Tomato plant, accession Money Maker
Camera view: tilt-top (135 deg); turntable rotation: 300 degrees
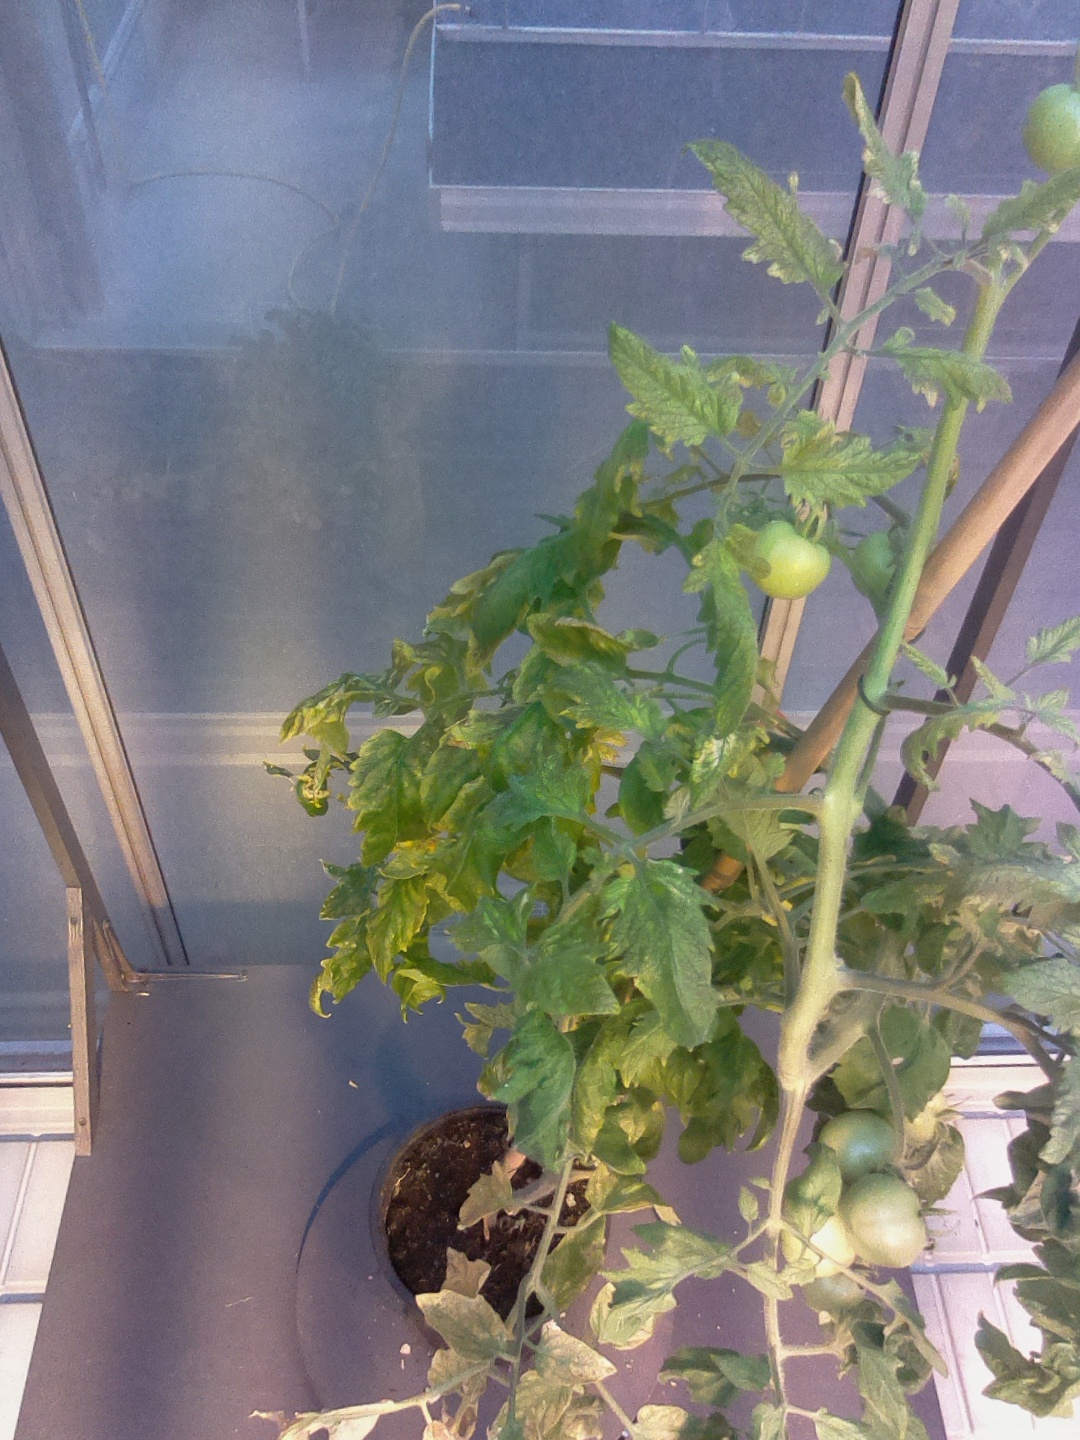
BBCH growth stage 81: 10%-20% of fruits show typical fully ripe color